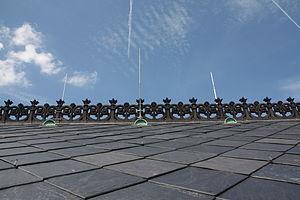
Toit de la Basilique Notre-Dame de Fourvière.
La basilique Notre-Dame de Fourvière surplombe la ville de Lyon depuis le sommet de la colline de Fourvière depuis la fin du XIXᵉ siècle.